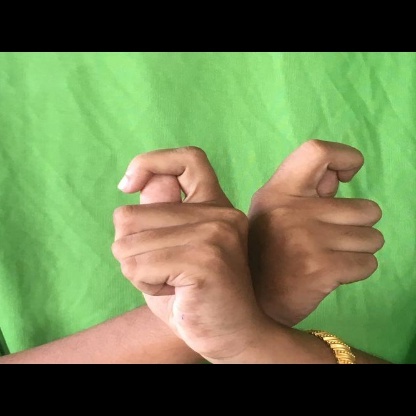
Mudra: Berunda